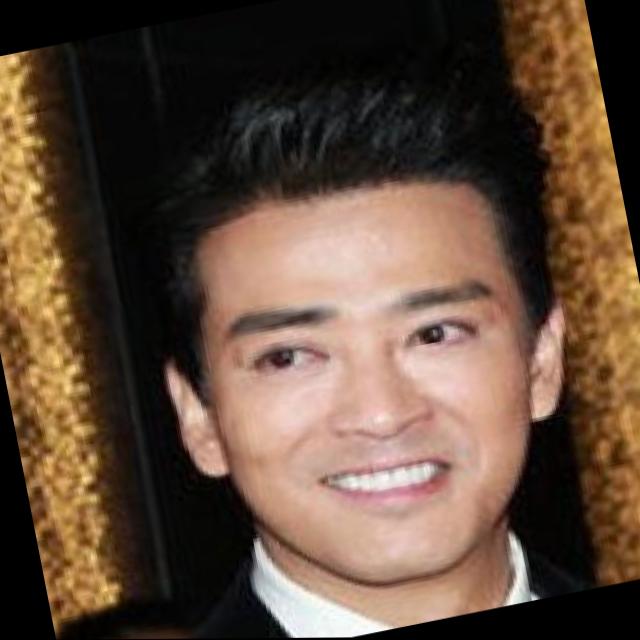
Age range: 21-44